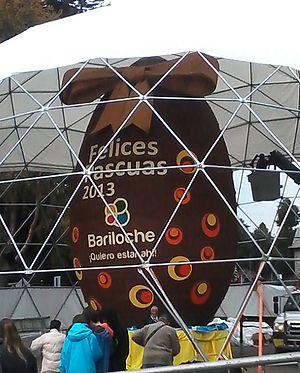
Œuf de Pâques en Bariloche (Argentine).